Nanaya

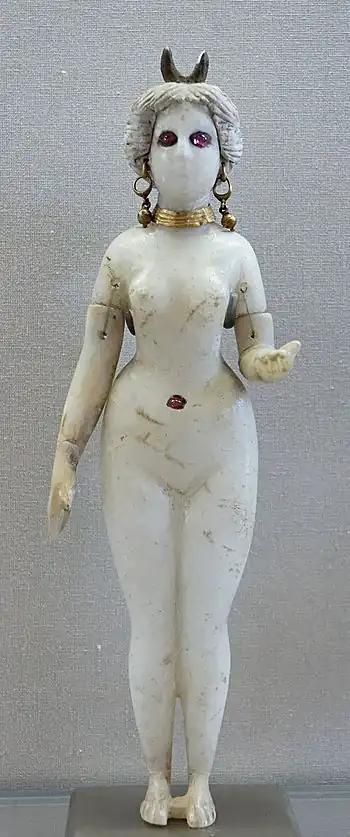
A possible late Hellenized depiction of Nanaya.

While references to statues of Nanaya are known from earlier periods, with no less than six mentions already present in documents from the Ur III period, the oldest presently known depiction of her is the "kudurru" of Kassite king Meli-Shipak II, which shows her in a flounced robe and a crown decorated with feathers. This work of art is regarded as unusual, as the inscription and the deity depicted on the monument are integrated with each other. The other figures depicted on it are the king in mention, Meli-Shipak II, and his daughter Ḫunnubat-Nanaya, who he leads to the enthroned goddess. Above them the symbols of Ishtar, Shamash and Sin are placed, most likely in order to make these deities serve as a guarantee of the land grant described in the accompanying text.